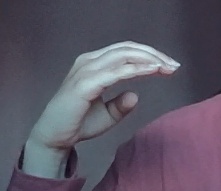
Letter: jeem